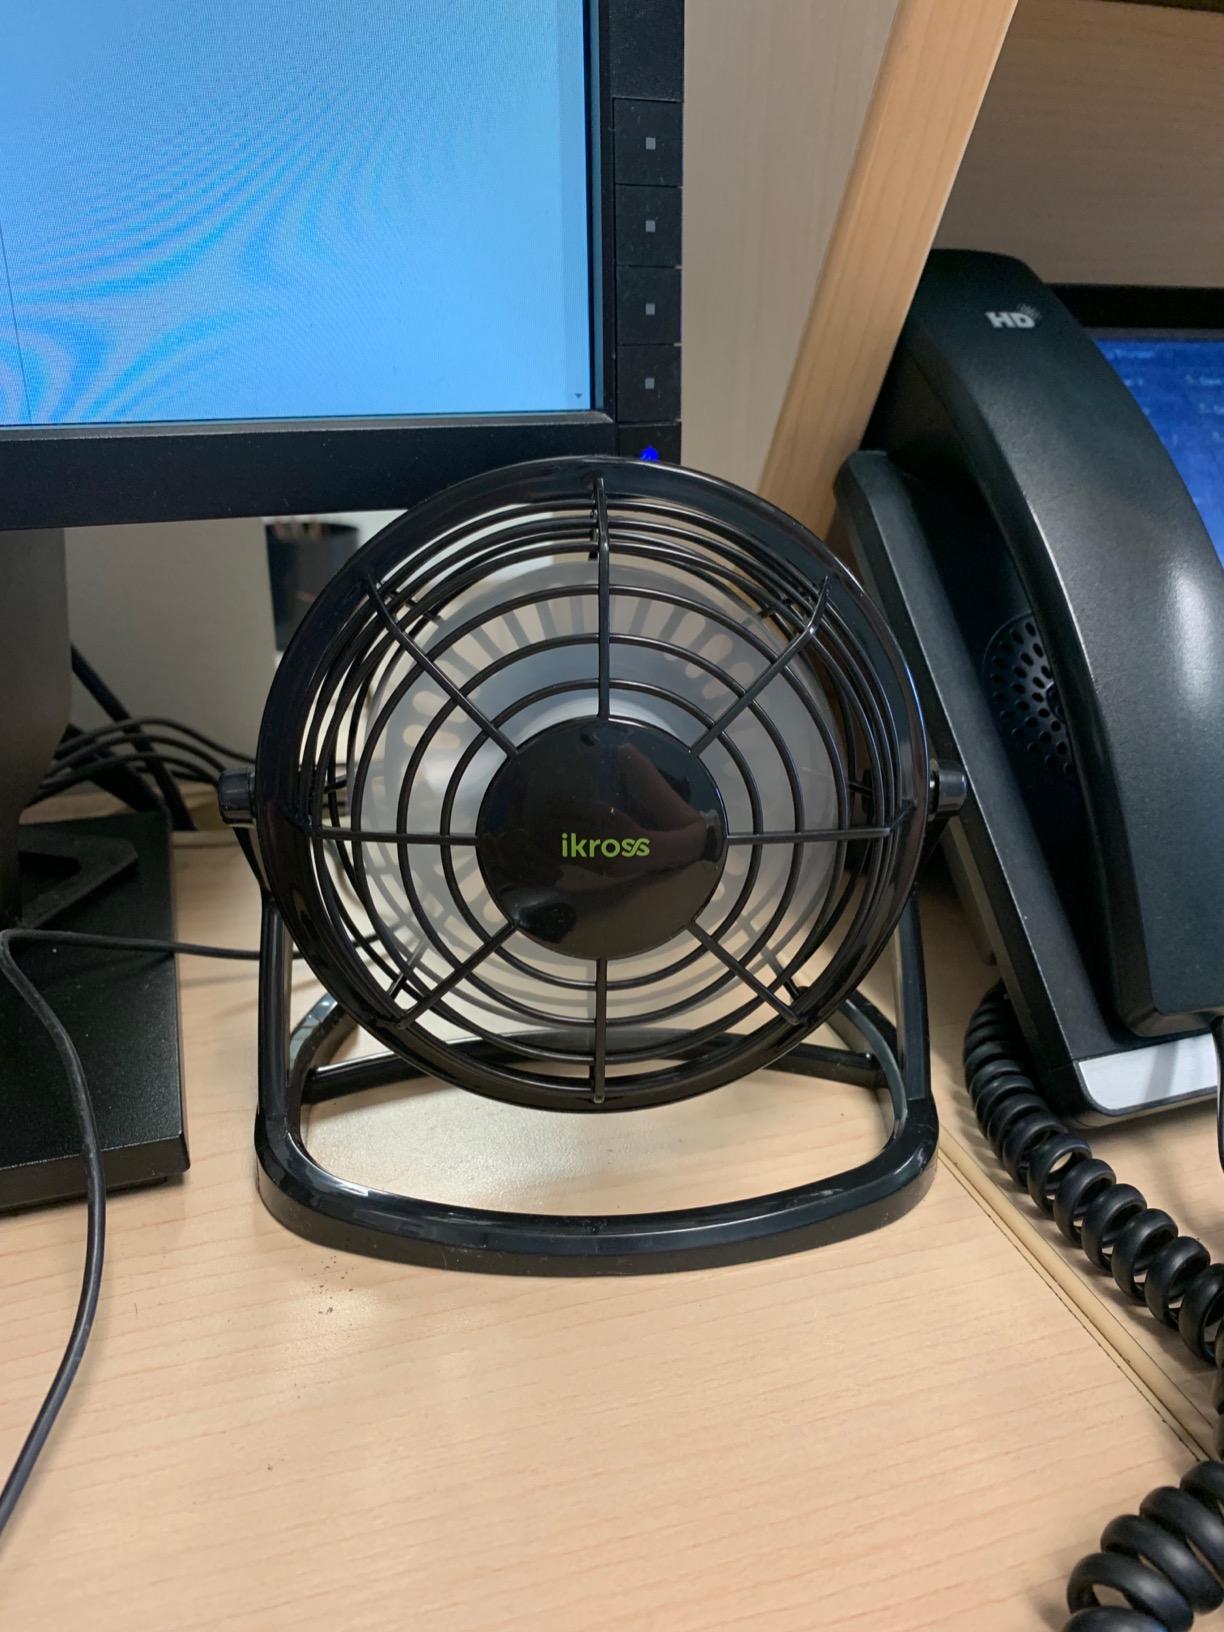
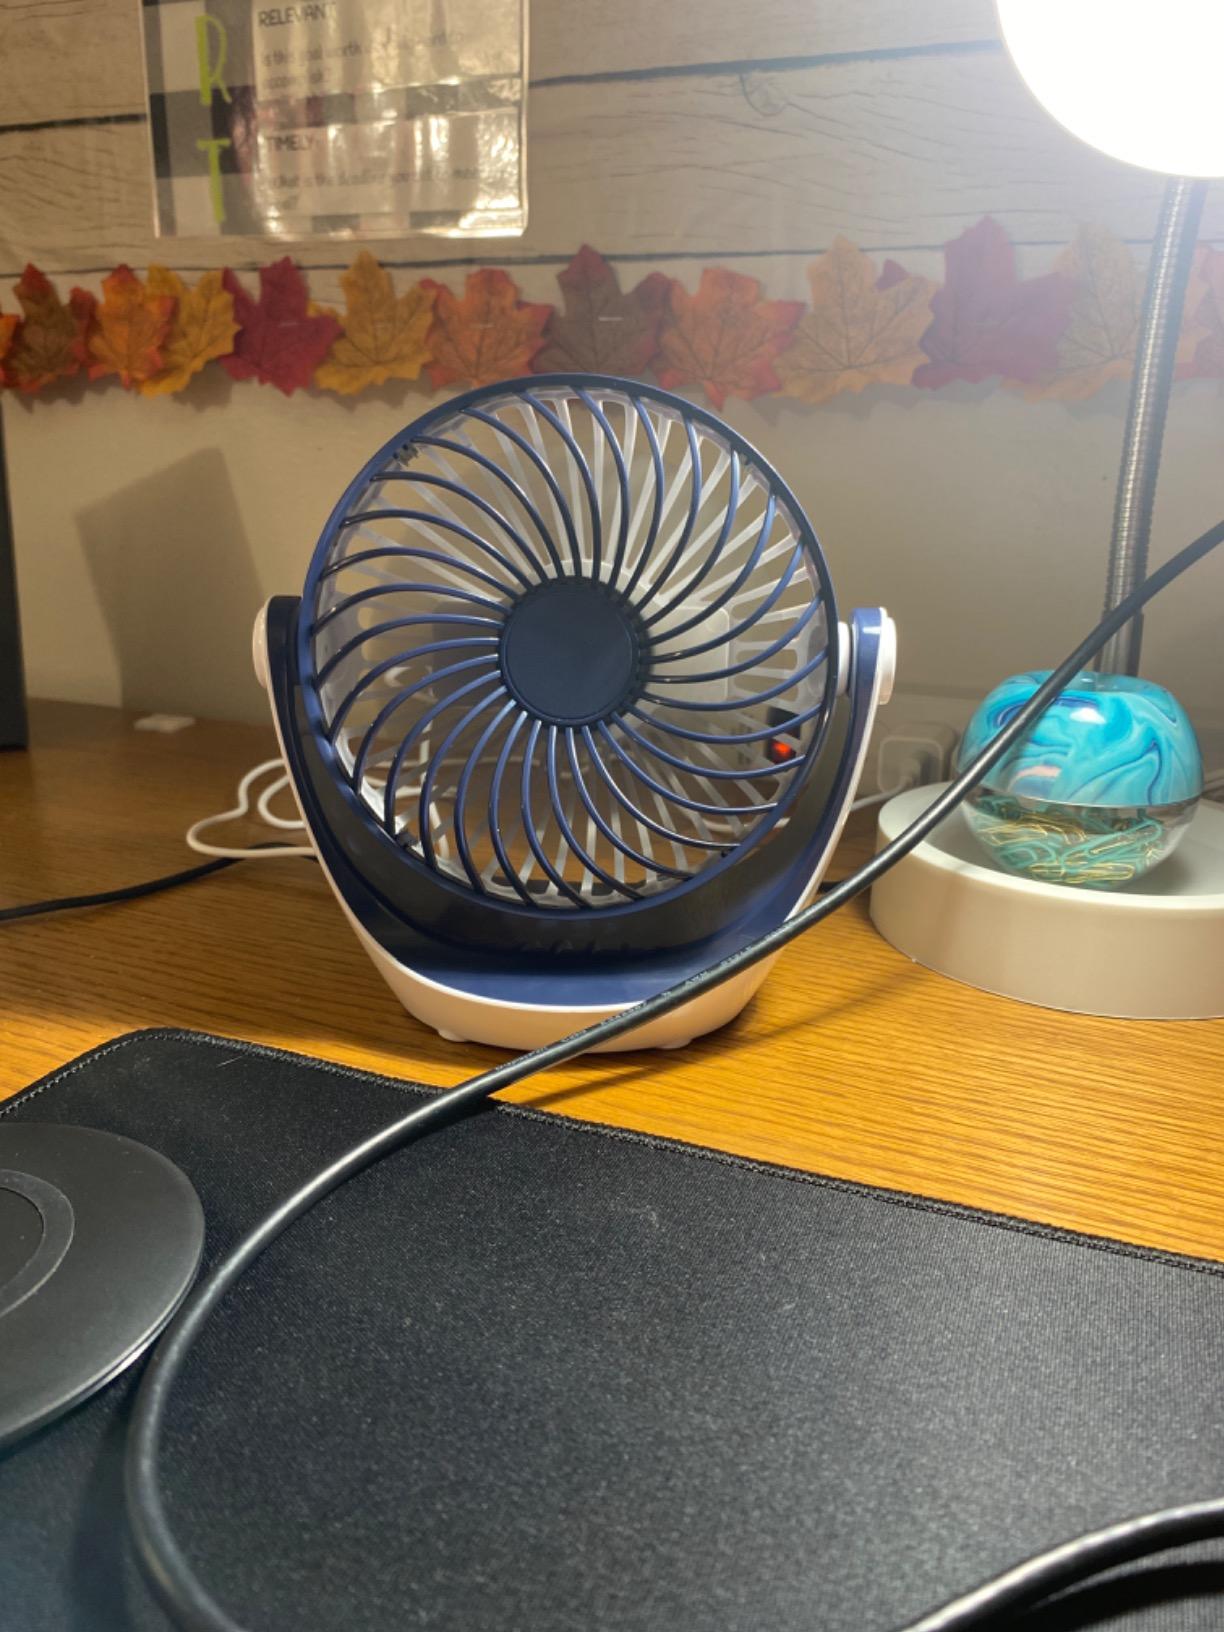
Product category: fan
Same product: no